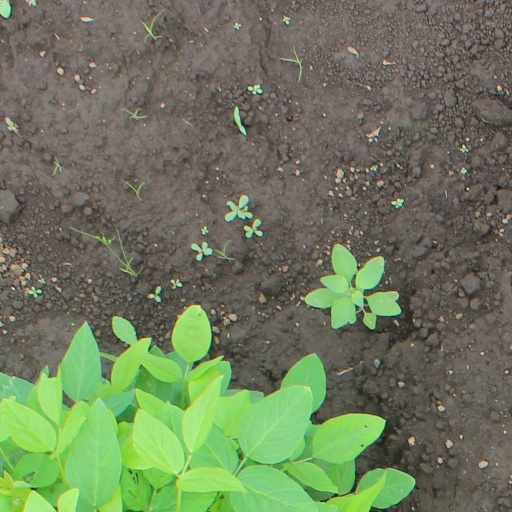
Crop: soybean